Describe the emotion expressed in this image:  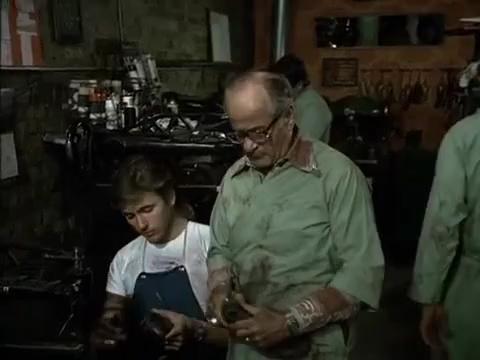
This person displays Suffering, valence and arousal with high intensity.